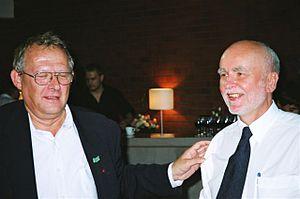
Adam Zagajewski, né le 21 juin 1945 à Lviv en Ukraine, est un écrivain, poète, romancier, traducteur et essayiste polonais. En 2017, il reçoit le prix Princesse des Asturies pour l'ensemble de son œuvre.